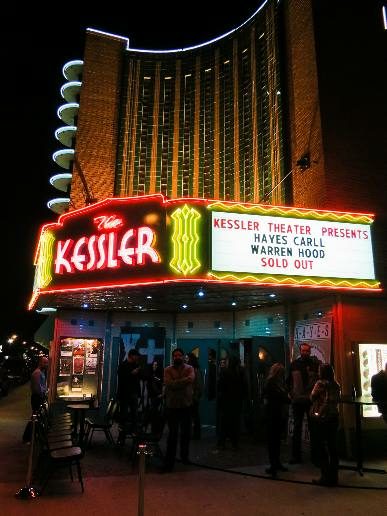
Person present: No